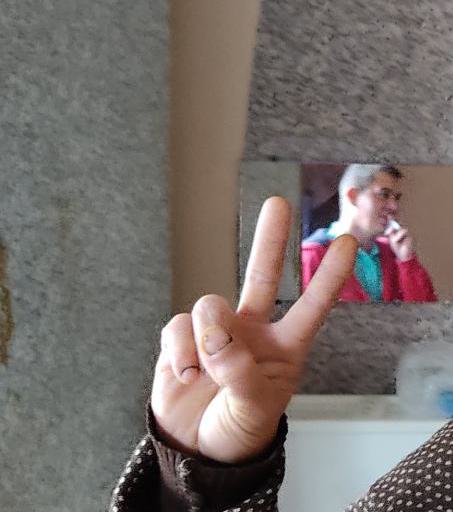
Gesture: peace